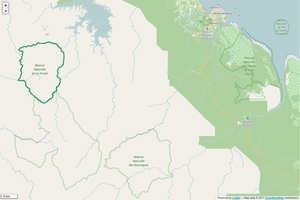
Périmètre de la RNN de la Trinité
La réserve naturelle nationale de la Trinité est une réserve naturelle nationale de Guyane.